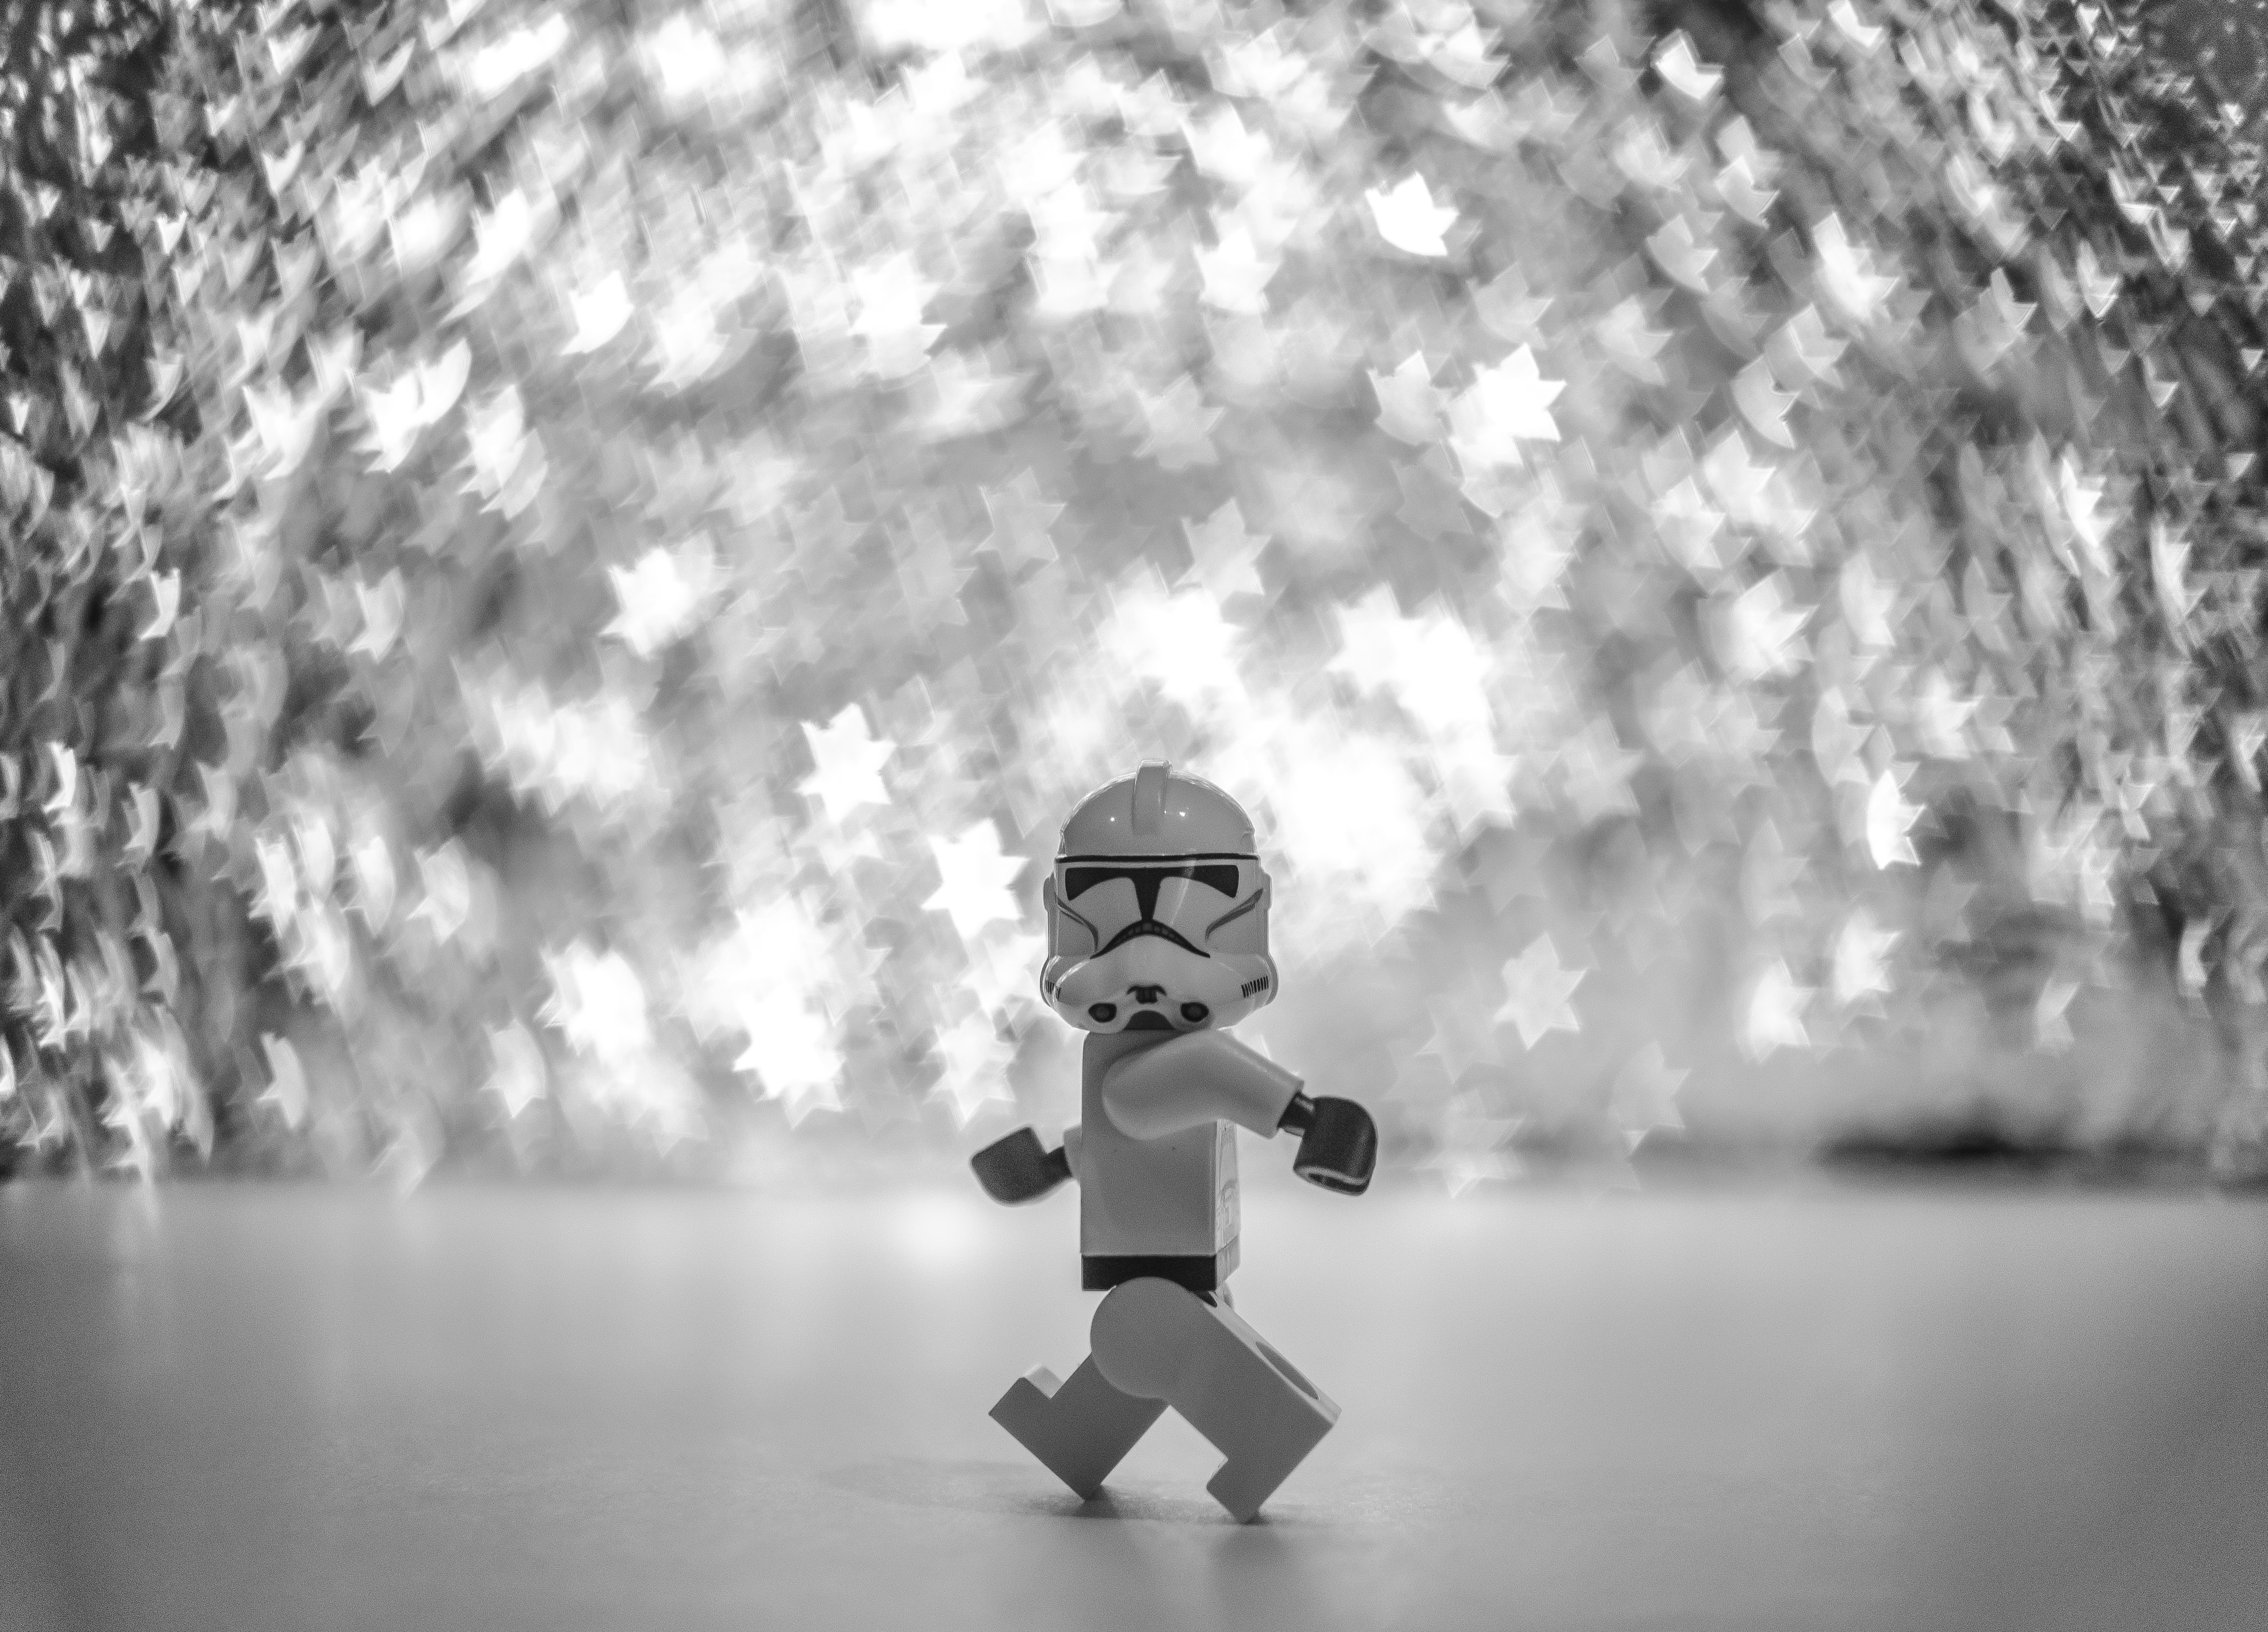
walking, snow, winter, light, bokeh, black and white, white, photography, play, plastic, model, reflection, soldier, macro, weather, darkness, black, monochrome, toy, childhood, season, stormtrooper, miniature, fun, figure, little, photograph, starwars, lego, image, fantasy, monochrome photography